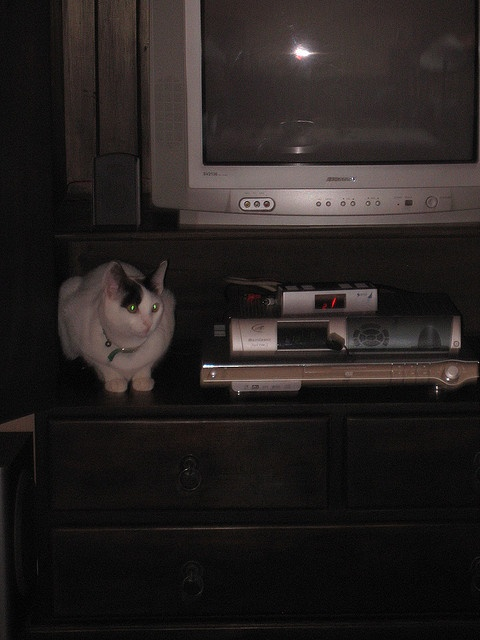
A cat sitting in a compartment of an entertainment center
A cat that is laying underneath a television.
A cat sitting on a television stand under the television.
A cat sitting on top of a TV stand under a TV.
A cat sitting on a dresser with a tv and dvd players.